Boston Duck Tours

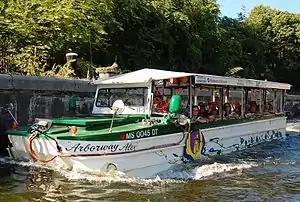
A Boston Duck Tour DUKW in the Charles River

In 2002, the Boston Duck Tour Ducks were first used as the parade vehicles for the New England Patriots after the Patriots won Super Bowl XXXVI over the St. Louis Rams. Since that time, the Boston Duck Tour Ducks have participated in 13 professional sports championship parades in Boston. There have been six for New England Patriots (2002, 2004, 2005, 2015, 2017, 2019), four for the Boston Red Sox (2004, 2007, 2013, 2018), two for the Boston Celtics (2008, 2024), and one for the Boston Bruins (2011). With these parades having become a frequent occurrence since 2002, "Cue the Duck Boats" has become a popular catchphrase in Boston among the city's sports fans. The Duck Boats were first planned to be used for the New England Patriots in 1997 however they did not win Super Bowl XXXI. While much of the parade routes over the years consisted of the DUKWs staying on land, some featured the DUKWs traversing both the land and across the Charles River.